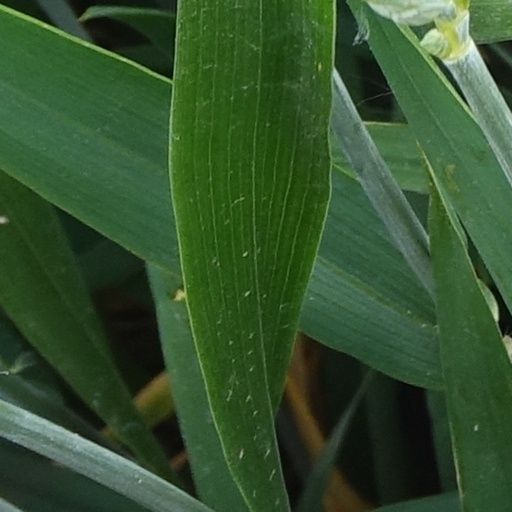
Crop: wheat